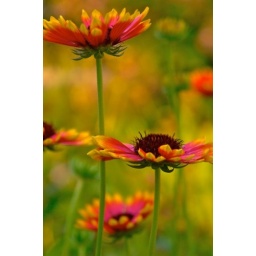
flowers in a field from the wedding of some good friends. Processed with Aperature